Balasore

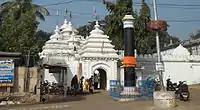
Jagannatha Temple Nilagiri

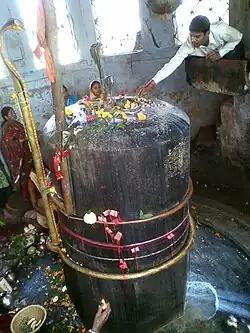
Bhusandeswara Temple

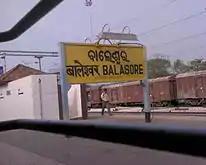
Balasore railway station

The nearest airport is Biju Patnaik Airport in Bhubaneswar which is 200 km from Balasore. Netaji Subhas Chandra Bose International Airport in Kolkata is 254 km from Balasore.